Nelson Obus

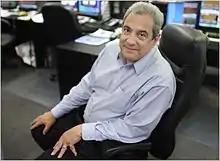

Nelson Obus is an American businessman, hedge fund manager and out-spoken critic of the SEC. He is the co-founder, president and Chief Investment Officer of Wynnefield Capital, Inc., an employee-owned hedge fund, specializing in value stocks of small-cap companies.